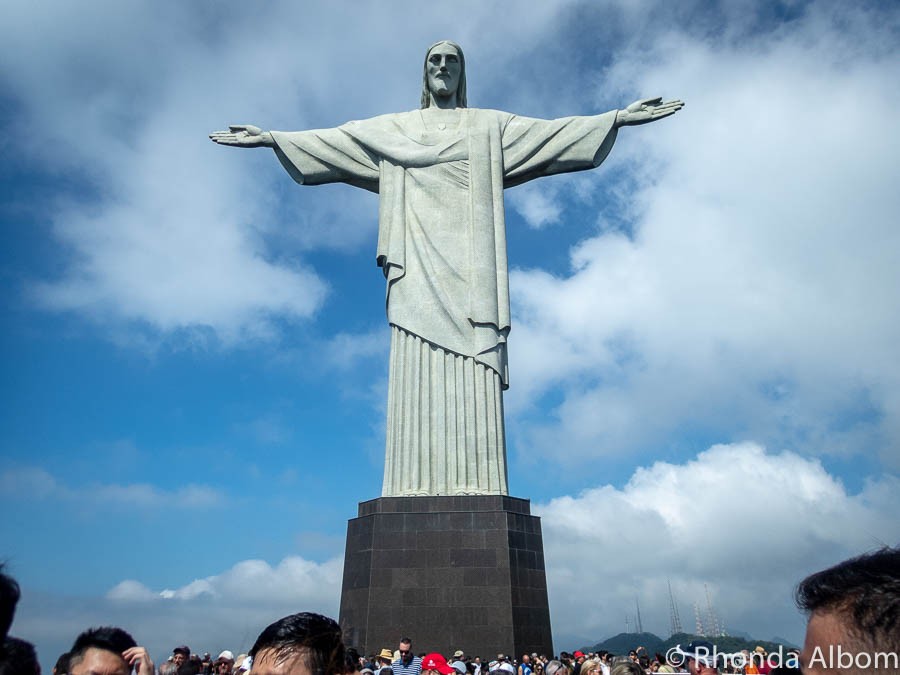
Landmark: Christ the Reedemer